Aleurothrixus floccosus

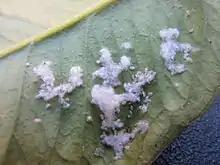
Aleurothrixus floccosus on lemon leaf

Aleurothrixus floccosus, the woolly whitefly, is a species of whitefly in the family Aleyrodidae. Probably native to the Neotropics; it is found in the Nearctic, Africa, India and Europe.